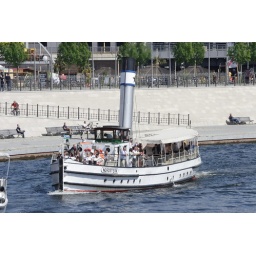
Nordstern, river cruise boat on the Spree in Berlin